Thick-billed warbler

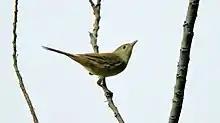
Thick-billed warbler

The song is fast and loud, and similar to the marsh warbler, with much mimicry and typically acrocephaline whistles added.